The Lonely Island

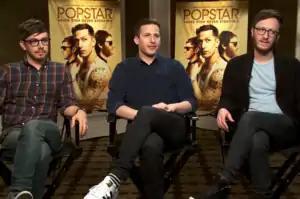
From left to right: Jorma Taccone, Andy Samberg and Akiva Schaffer

The Lonely Island is an American comedy trio, formed by Andy Samberg, Jorma Taccone, and Akiva Schaffer in Berkeley, California, in 2001. They have written for and starred in the American TV program "Saturday Night Live" ("SNL").